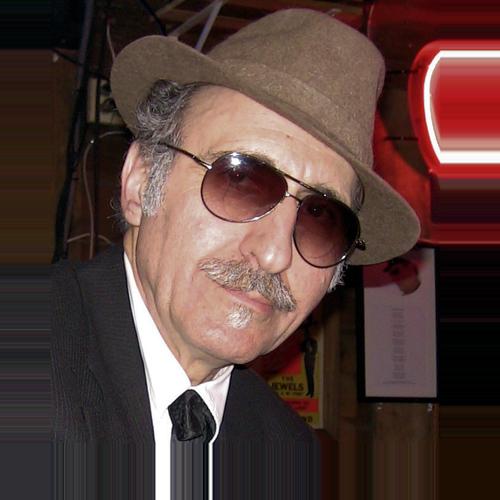
Age: 60